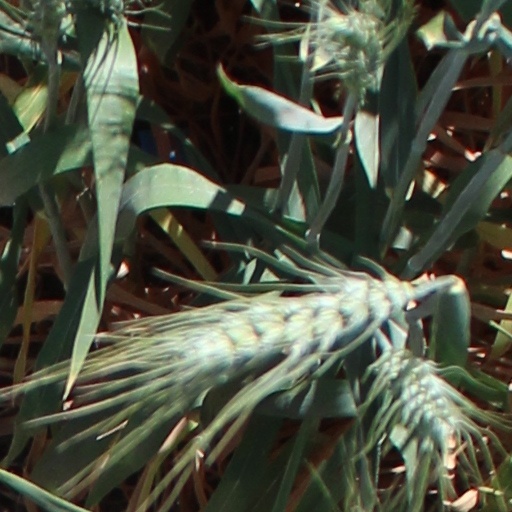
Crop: wheat